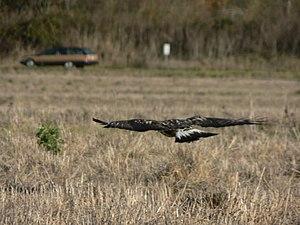
La Buse pattue a aussi été autrefois appelée archibuse ou busaigle, est une espèce de buse, de la famille des Accipitridae, présente dans les régions nordiques de l'hémisphère nord.